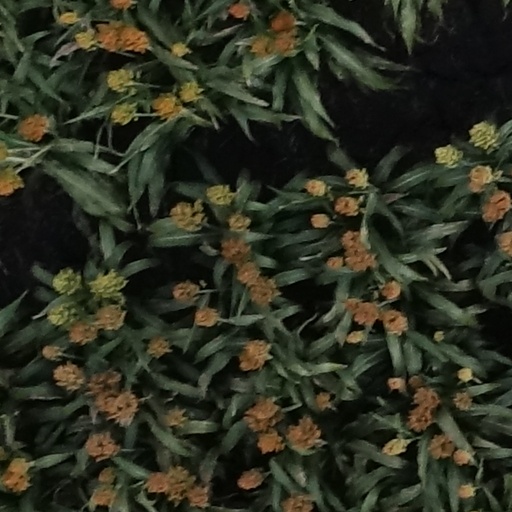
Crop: sorghum